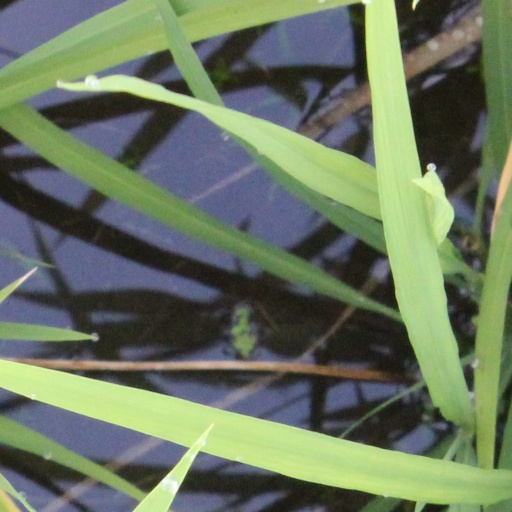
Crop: rice